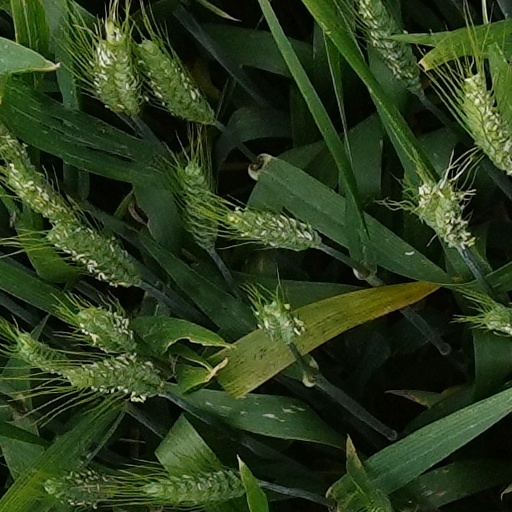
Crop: wheat